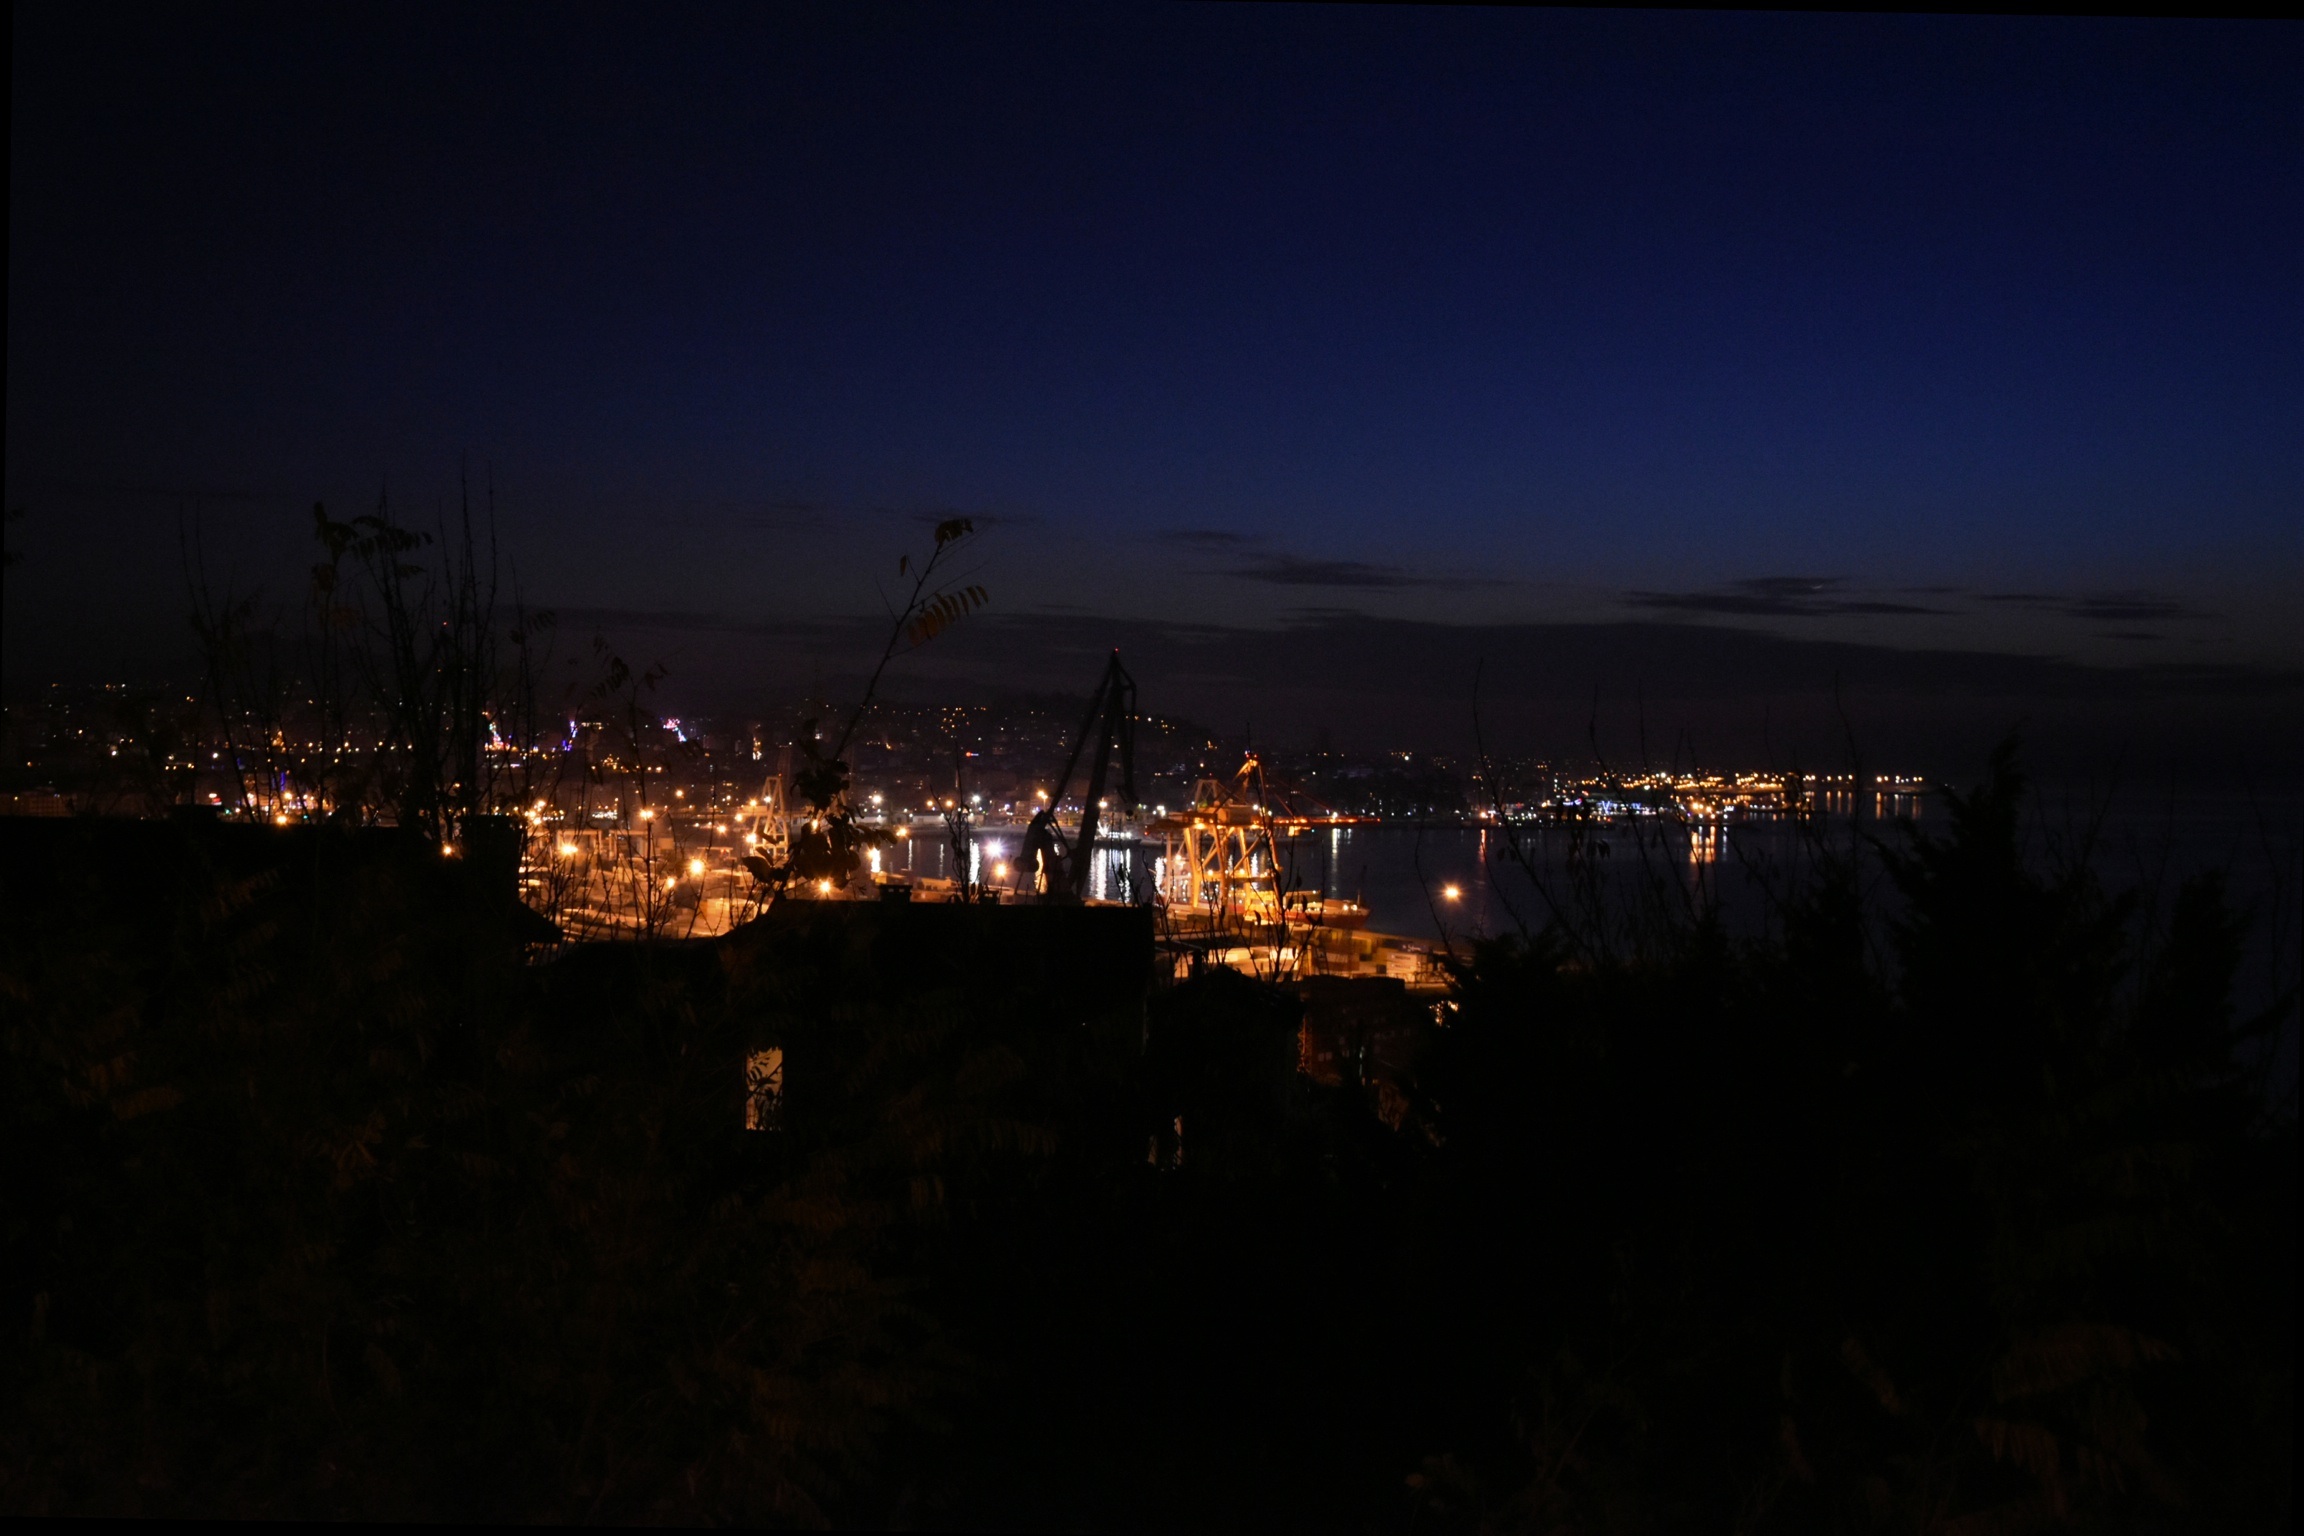
horizon, light, sky, sunset, skyline, night, morning, dawn, cityscape, dusk, evening, reflection, darkness, lighting, atmosphere of earth